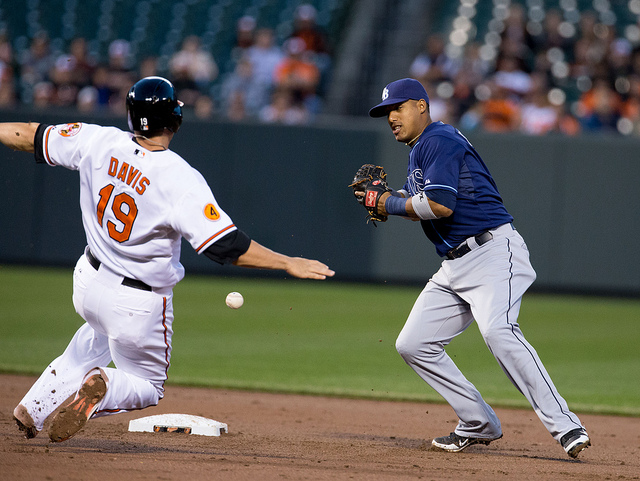
một trận thi đấu bóng chày nam đang diễn ra ở trên sân